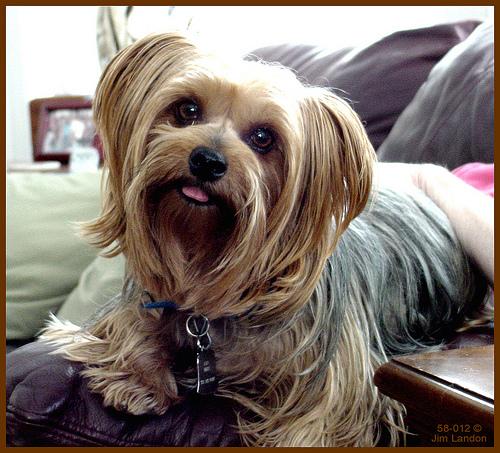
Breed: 340-n000120-Yorkshire_terrier